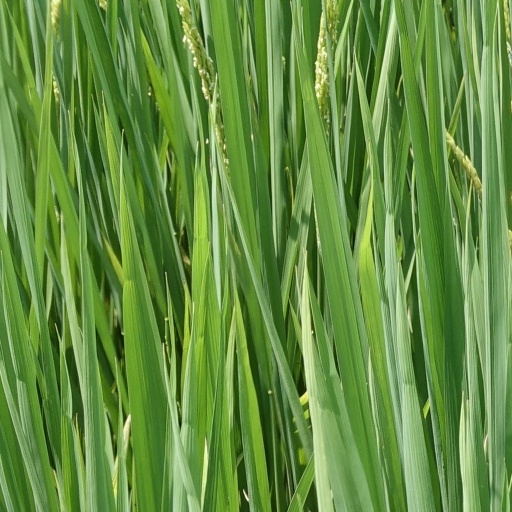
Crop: rice